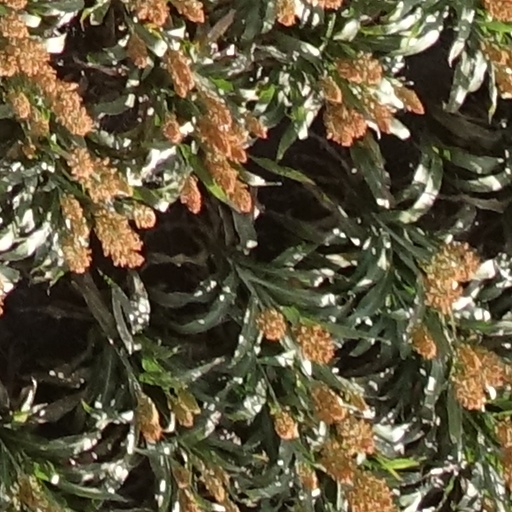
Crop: sorghum